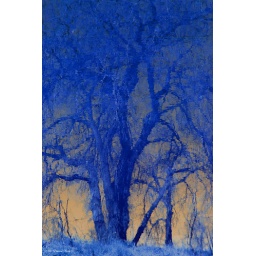
Reflection of a tree in a river with a bit of treatment :-)